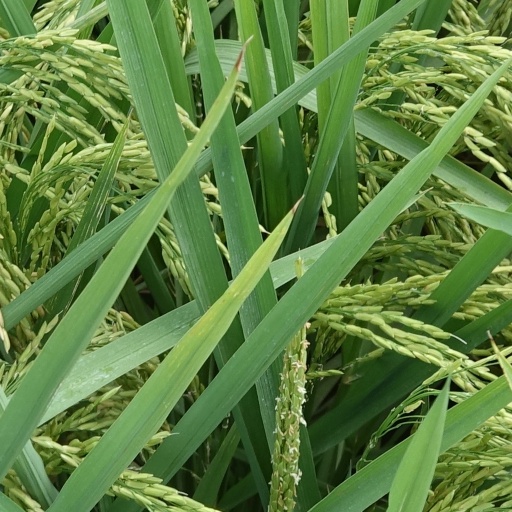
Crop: rice